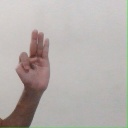
अक्षर: भ